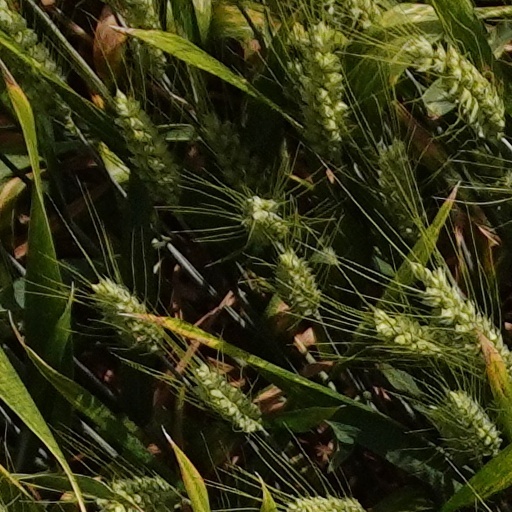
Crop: wheat